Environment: real
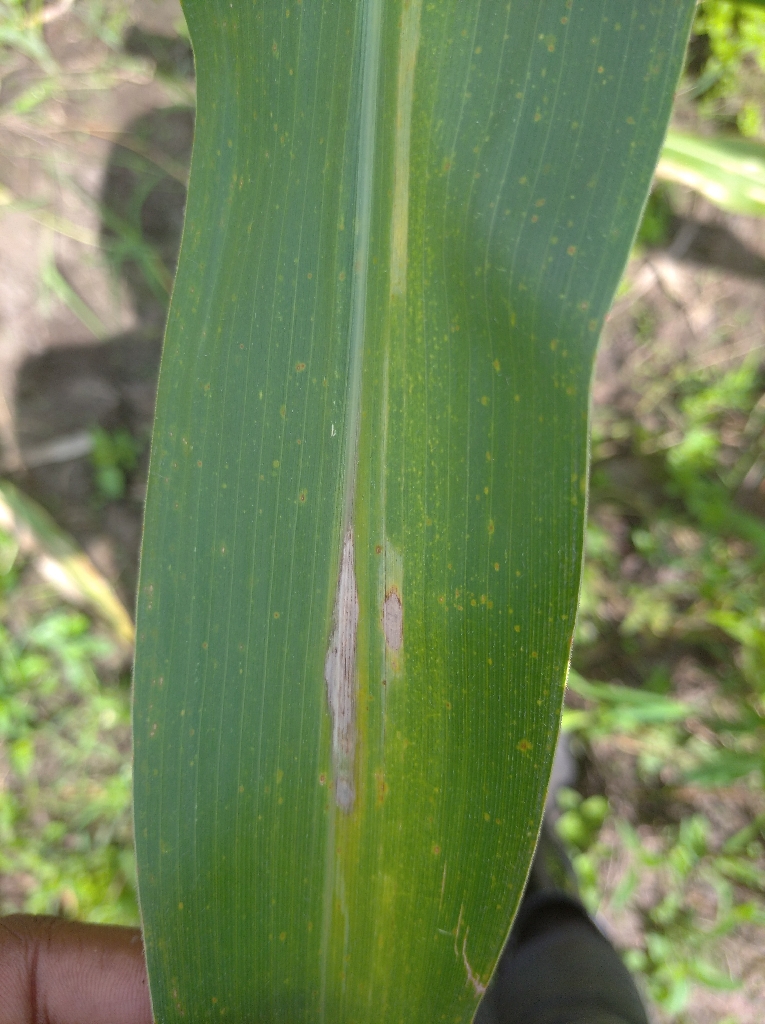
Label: northern_corn_leaf_blight